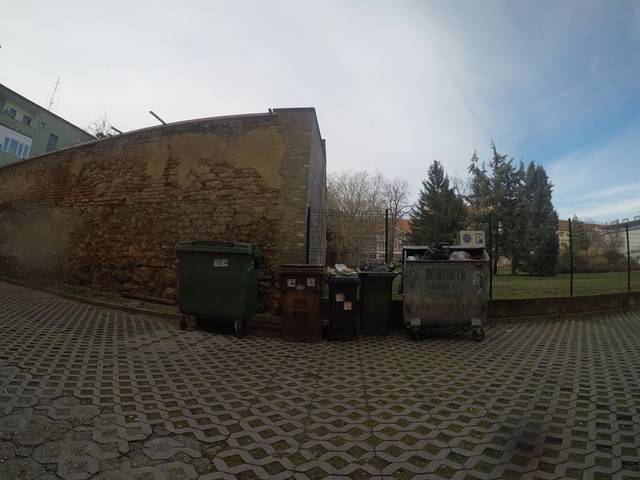
Region: Hungary
Coordinates: 46.072, 18.23